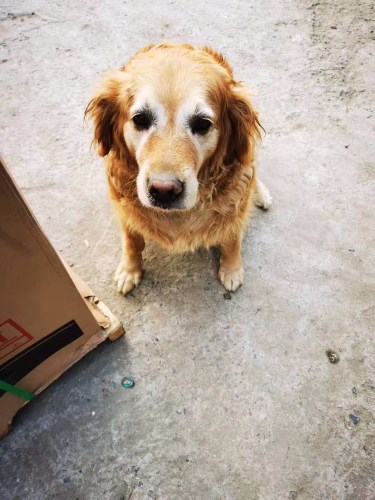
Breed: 5355-n000126-golden_retriever